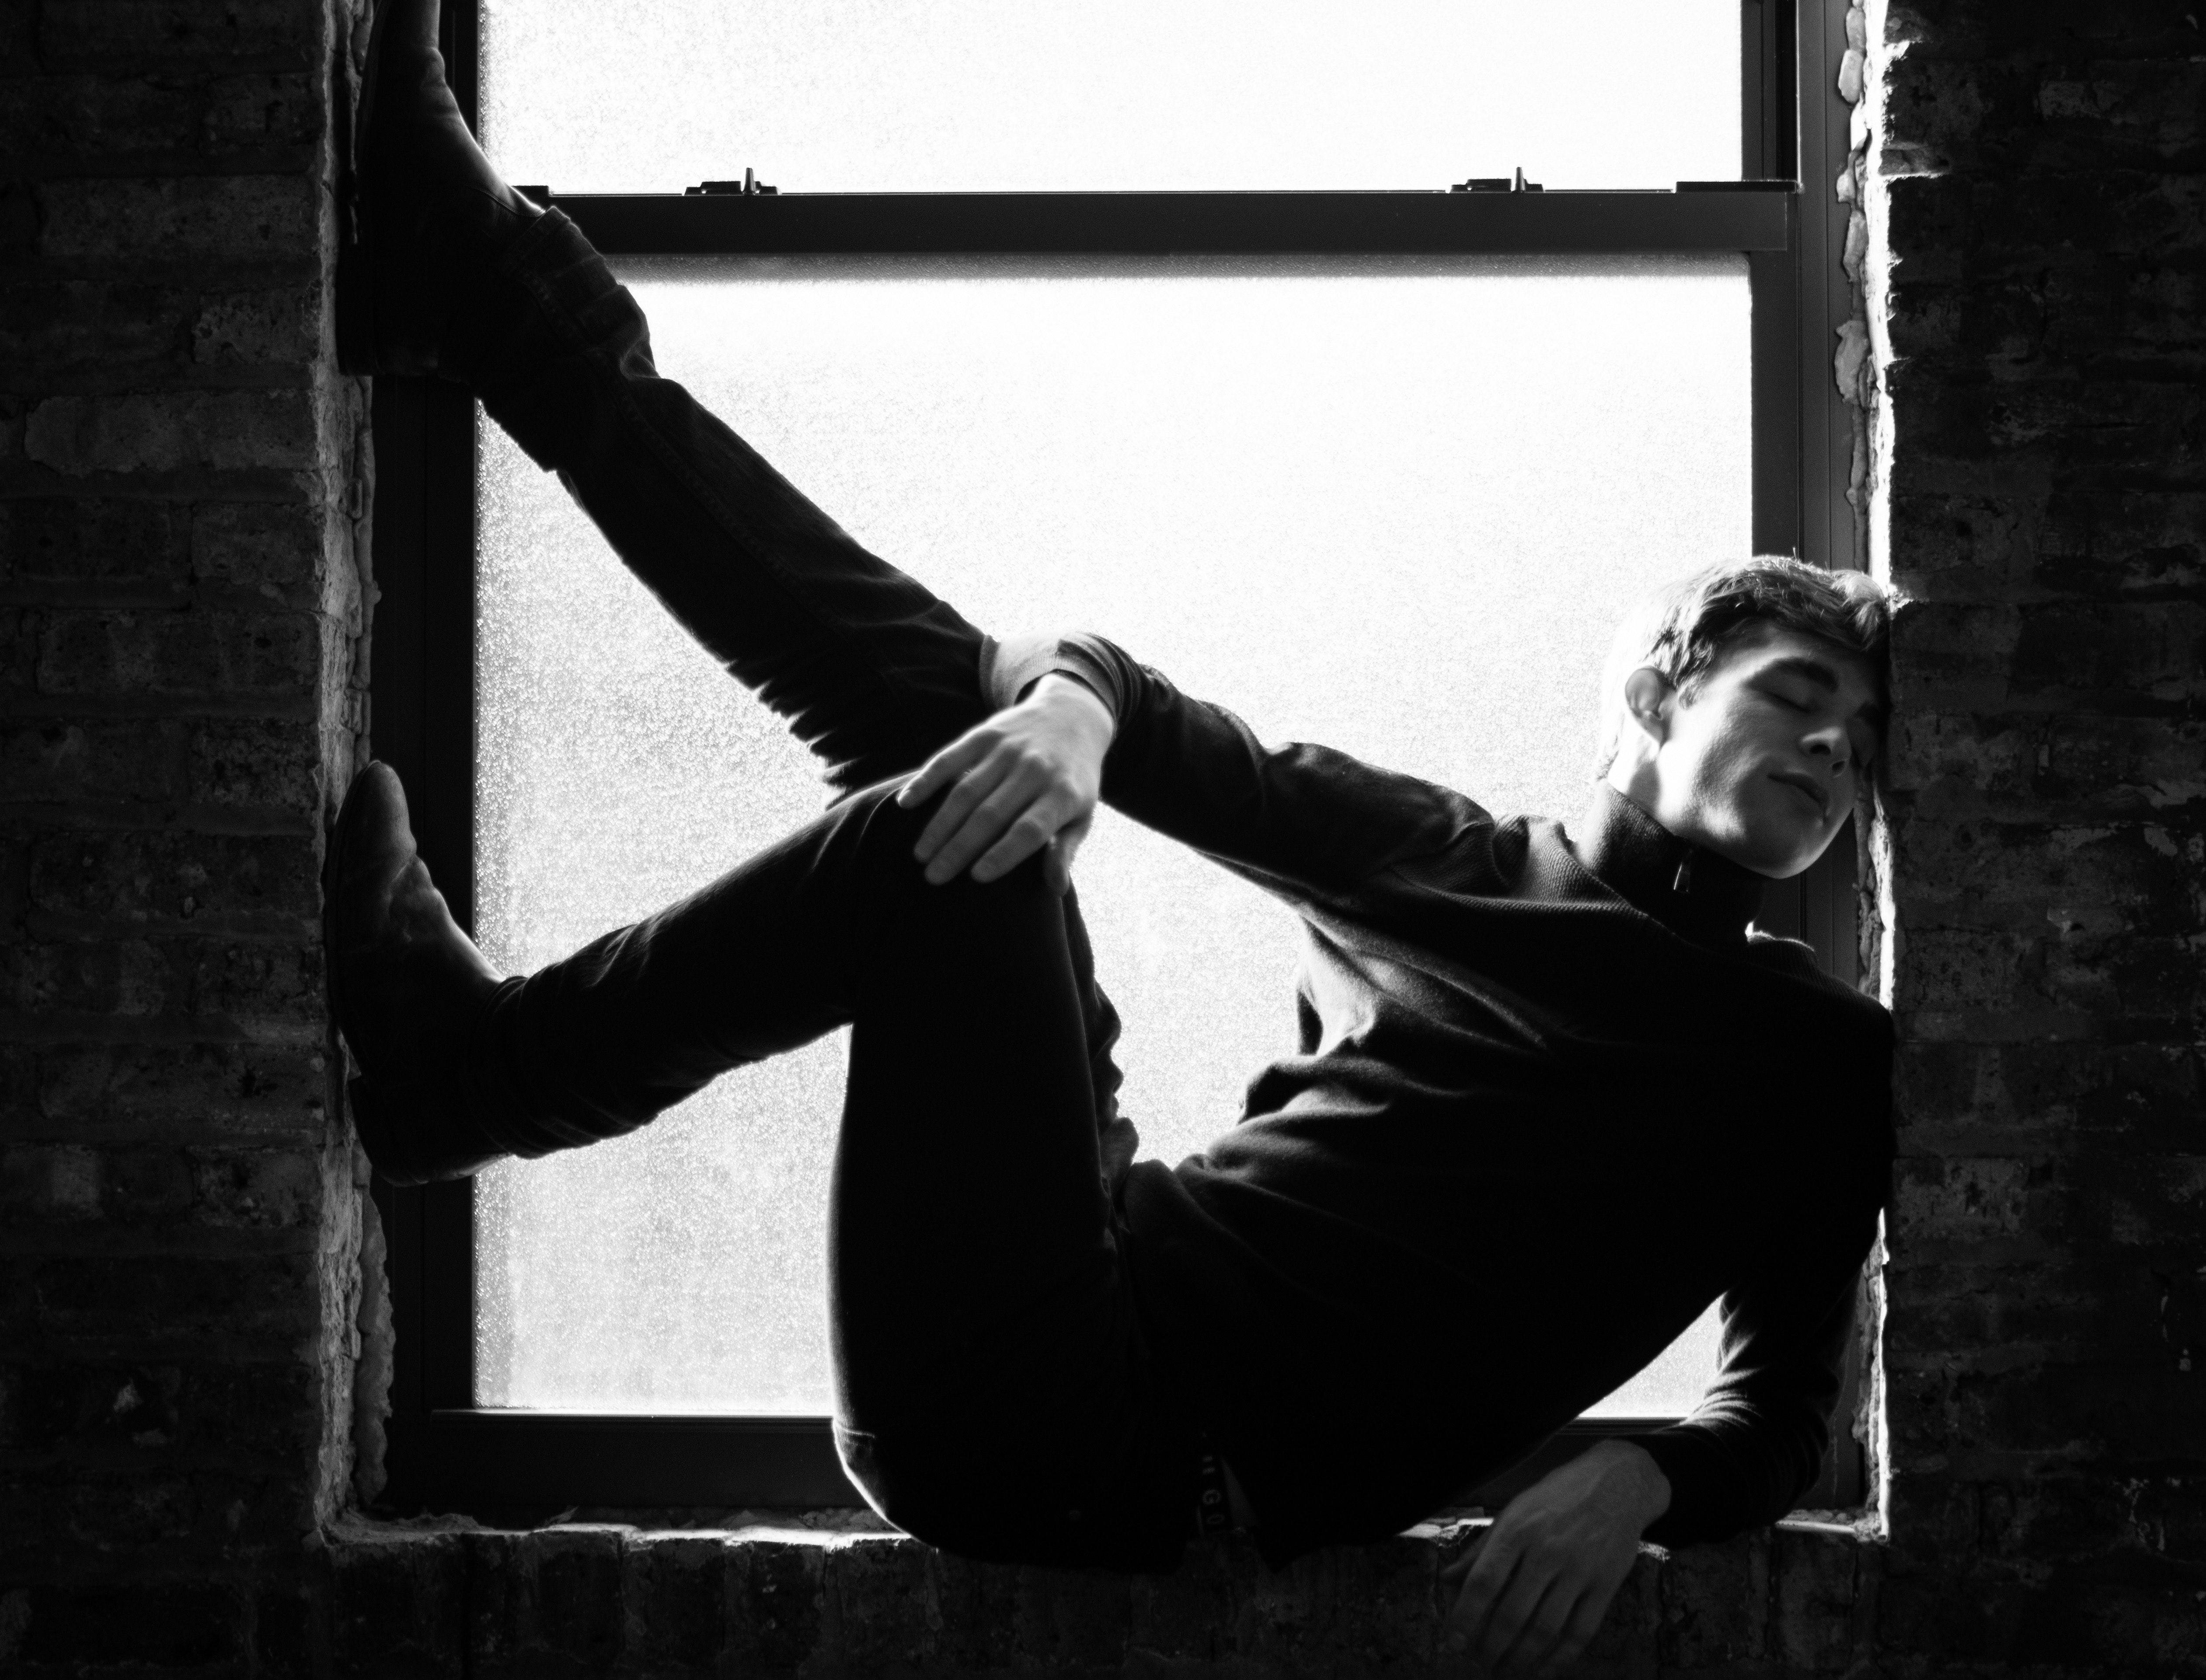
black, white, photograph, black and white, monochrome, male, photography, sitting, monochrome photography, leg, tree, stock photography, window, style